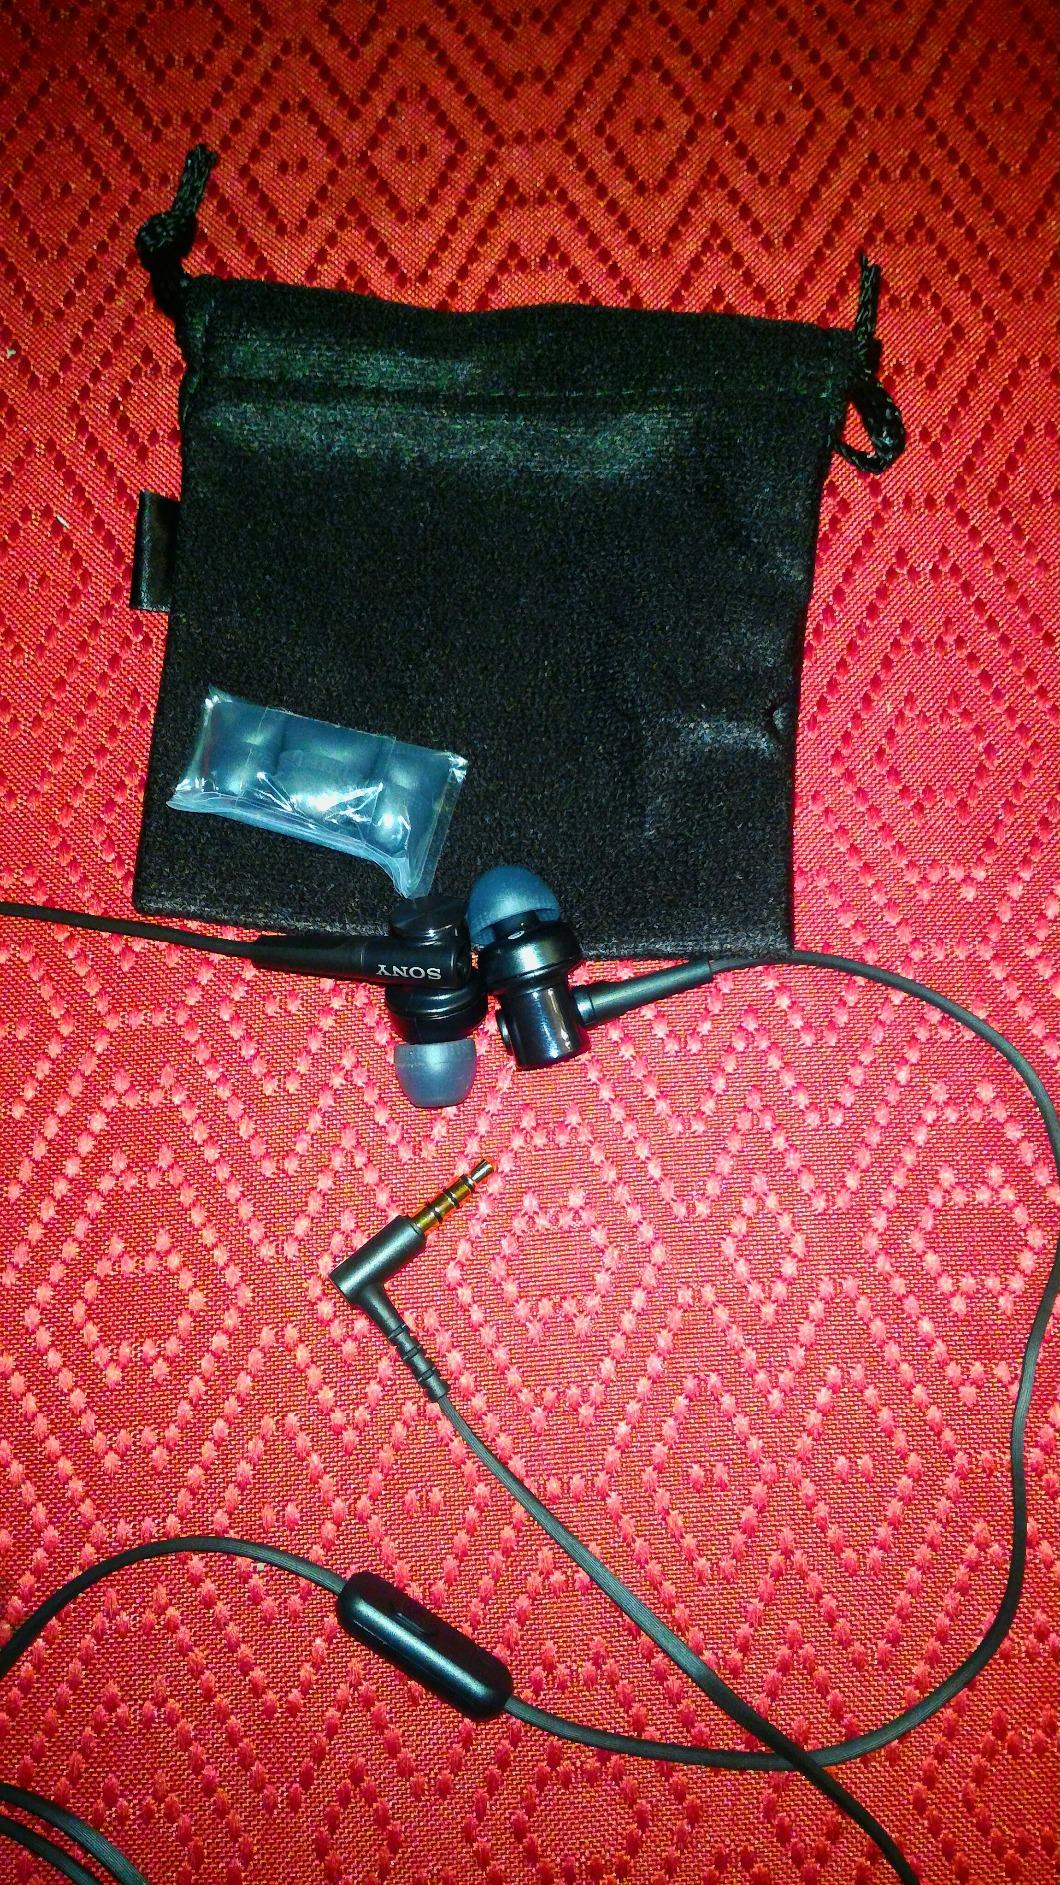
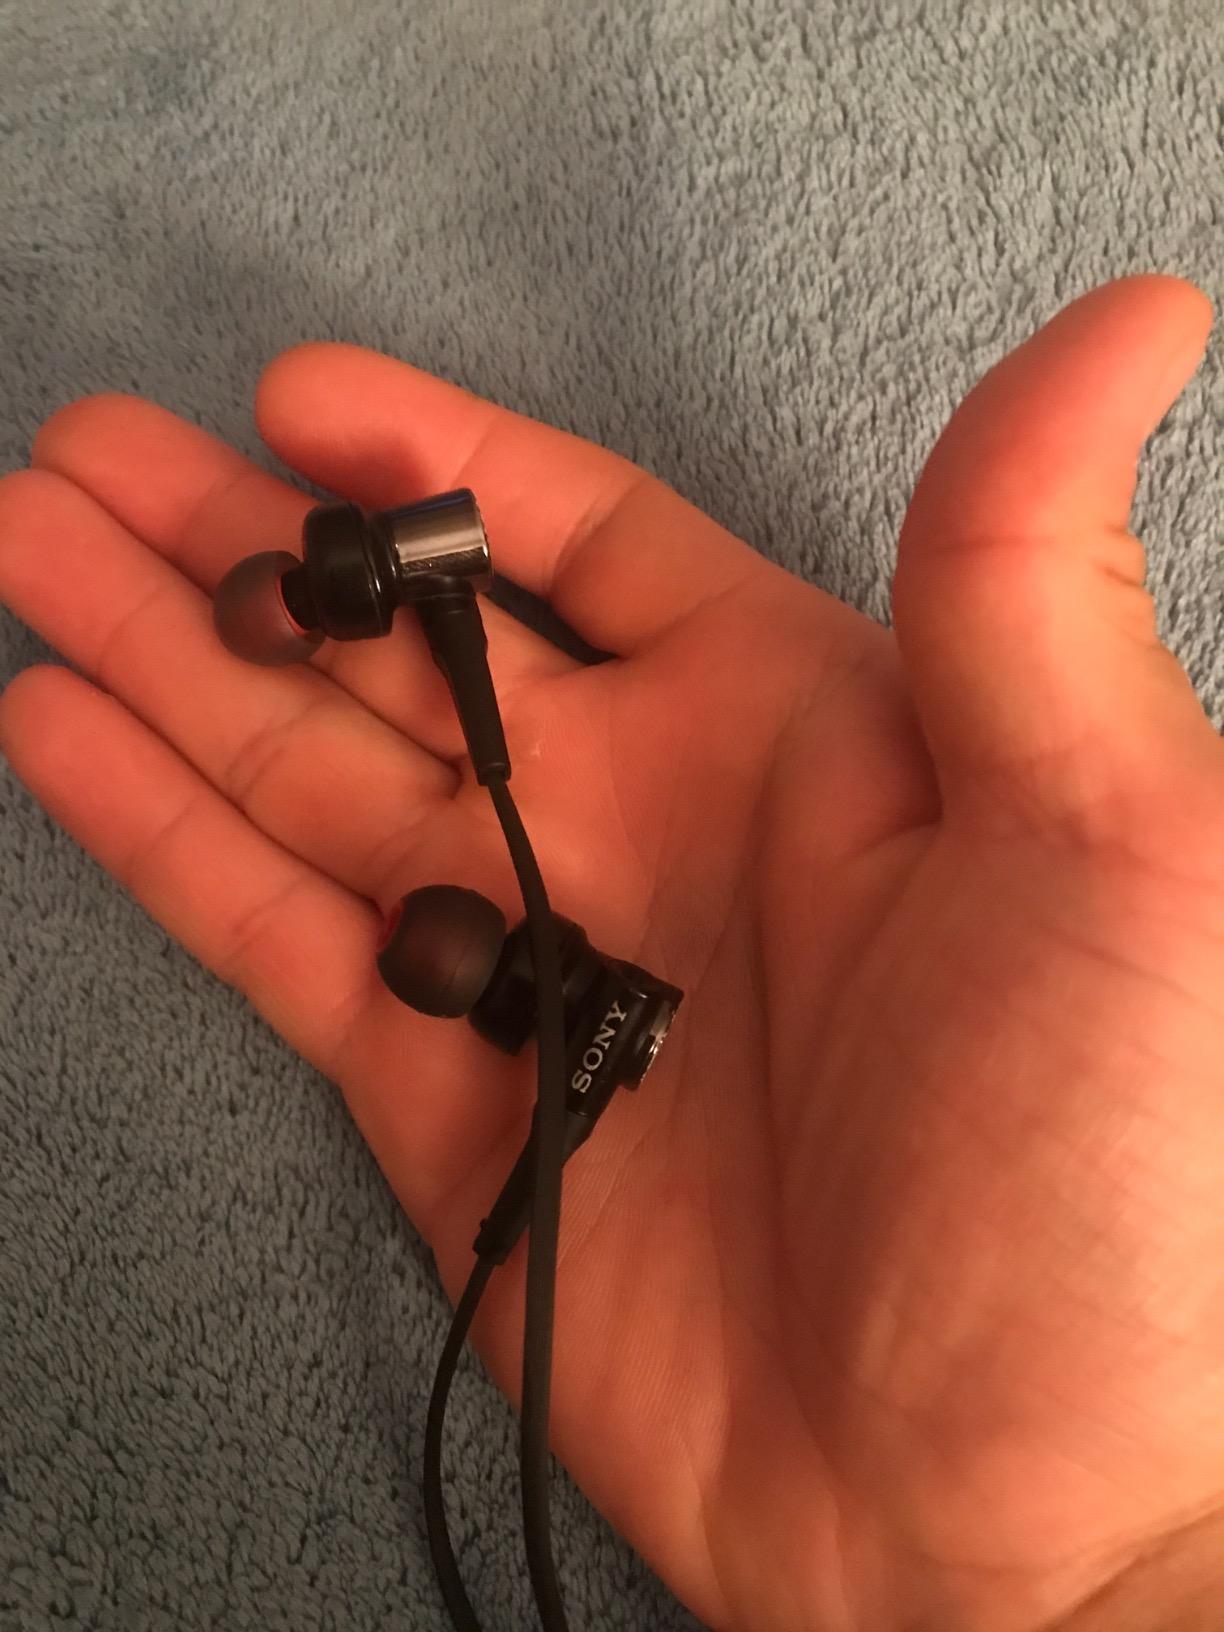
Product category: headphones
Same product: yes